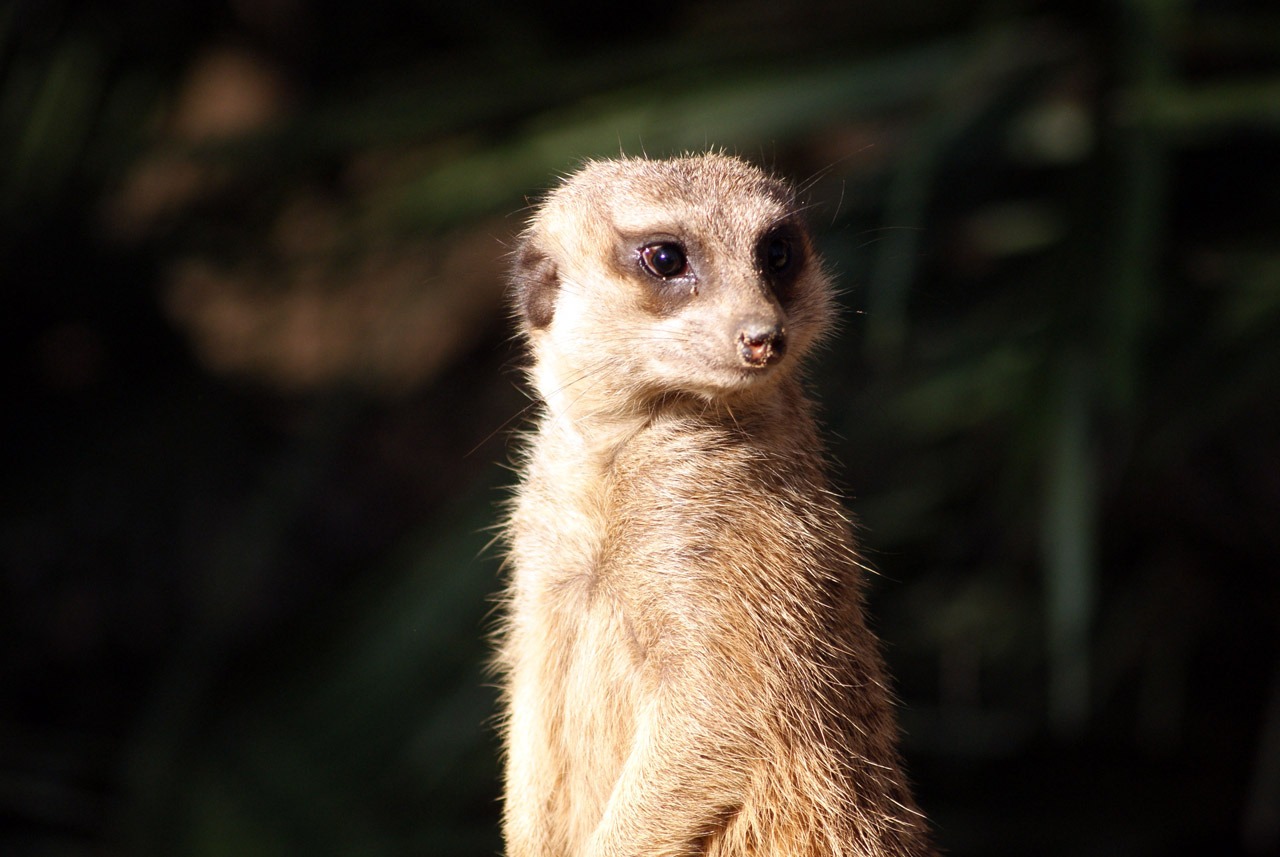
animal, lookout, wildlife, standing, zoo, beak, mammal, fauna, close up, whiskers, vertebrate, carnivore, meerkat, mongoose, alert, watchful, suricate, mammalia, herpestidae